Société des douze

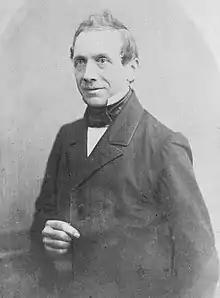
Augustus van Dievoet, lawyer and legal historian, founding member of the second society.

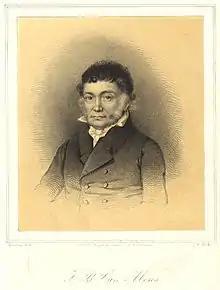
Jean-Baptiste Van Mons, chemist, founding member of the second society.

This second Société des douze was founded in 1834, in the same spirit of the first one, by the new generation who would bring it back to life. While the first society was primarily composed of scholars and intellectuals that were active in the opposition to the government of William I, the members of this new society were almost exclusively from the world of the magistrate and Supreme Court of Brussels.